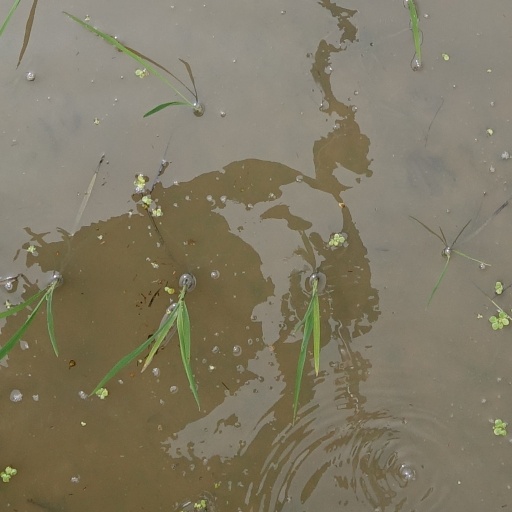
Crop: rice